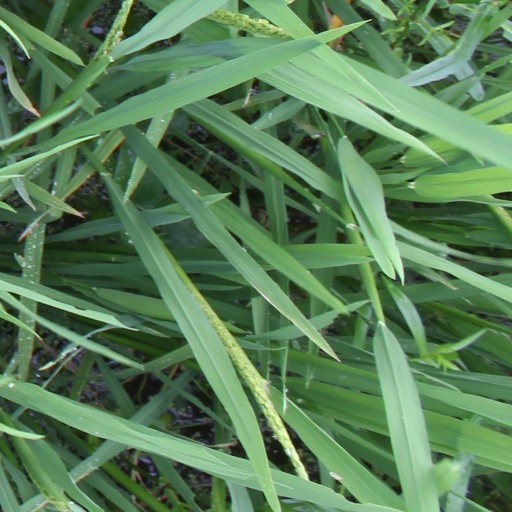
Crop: rice